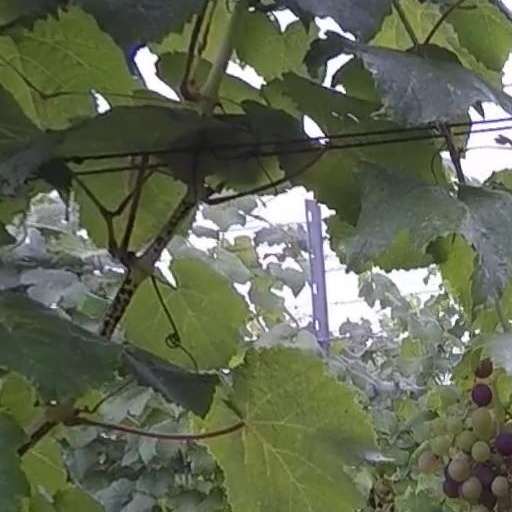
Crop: grape